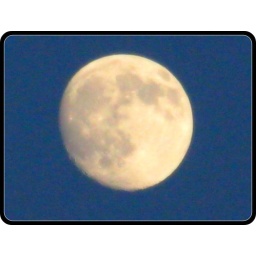
Moon in the blue sky taken at 1930 on 10-12-08